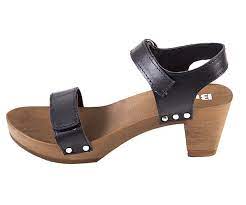
Label: Clog